Ákos Füzi

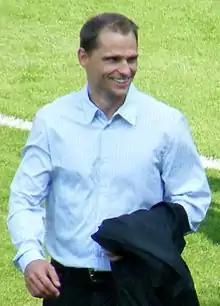
Füzi in 2009

Ákos Füzi dr. (born 24 March 1978) is a retired Hungarian football player who currently works as a club manager for Újpest FC. He spent most of his career playing for MTK Hungária FC. He made a guest appearance (bending the rules to their fullest extent) to appear for the Budapest team in the 2004 Lawyers World Cup ("Mundiavocat") held in Balaton region, Hungary. His involvement proved key, as it was his penalty kick (scored from rebound after initial shot saved) that enabled Budapest to overcome London 1–0 to progress to the tournament final, which they won.